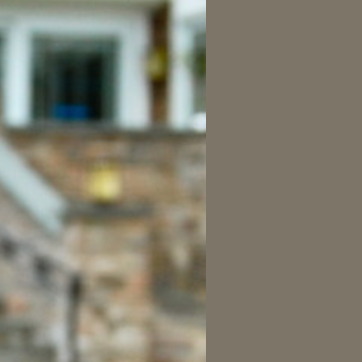
Material: stone